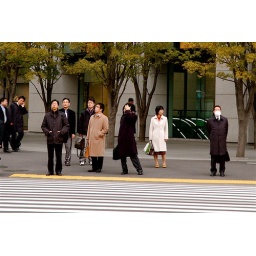
workers waiting to cross a trafficless road - they never do in Sydney